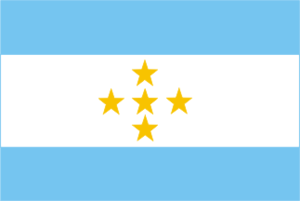
Cette liste énumère différentes organisations séparatistes ou sécessionnistes ou autonomistes.